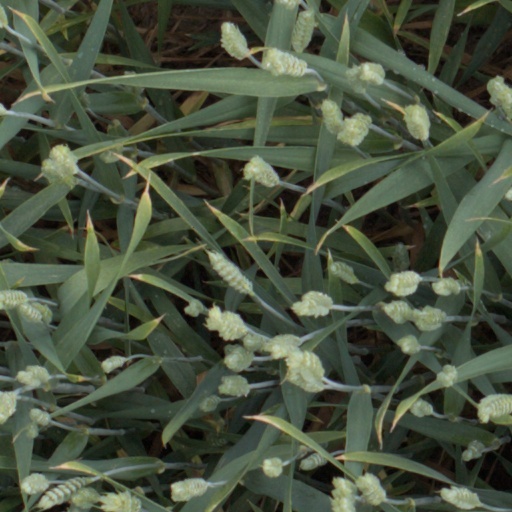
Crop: wheat